Brig–Zermatt railway line

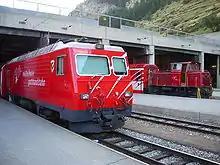
The former FO loco HGe 4/4 II 102 in its new livery at Zermatt station.

On 9 May, large rocks fell into the valley once again, burying the railway tracks for 250 metres and also making the road along the valley impassable. Moreover, the alluvial fan dammed up the Vispa, causing the lower part of the hamlet slowly to become flooded. After heavy rains on 18 Juny 1991, the station was similarly left under water. Planning immediately began for a new route for rail and road that would by pass the disaster area. The new rail alignment, totalling 2860 m, was ready to be opened on 1 August 1991. However, a heavy thunderstorm on 8 August led to a blockage of the newly excavated river channel of the Vispa by washed up glacial rubble, which meant a second flooding of the station. After the water had flowed away to a sufficient extent, the rail traffic could once again be resumed on 10 August.